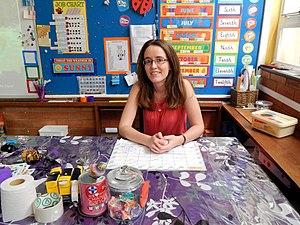
L’enseignement primaire, ou l’école primaire, est dans plusieurs pays le premier degré de l’enseignement. Il permet notamment l'apprentissage de la lecture, de l'écriture et des bases de mathématiques. Les enfants entament leurs études primaires vers l’âge de 6 ans et les achèvent vers l’âge de 11 ans.